Lafayette Towers Apartments East

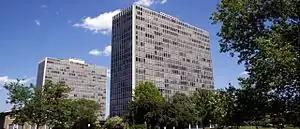
Lafayette Towers Apartments East.

Lafayette Towers Apartments East is at 1301 Orleans Street in the Lafayette Park development near downtown Detroit, Michigan. It is one of two identical apartment buildings designed by Ludwig Mies van der Rohe; the other is Lafayette Towers Apartments West. Both the Lafayette Towers Apartments were built in 1963 and stand at 22 stories in height. They were designed in the International style of architecture, much like the Lafayette Pavilion Apartments, and the other buildings in the development. The primary materials for the facades are aluminium and glass.